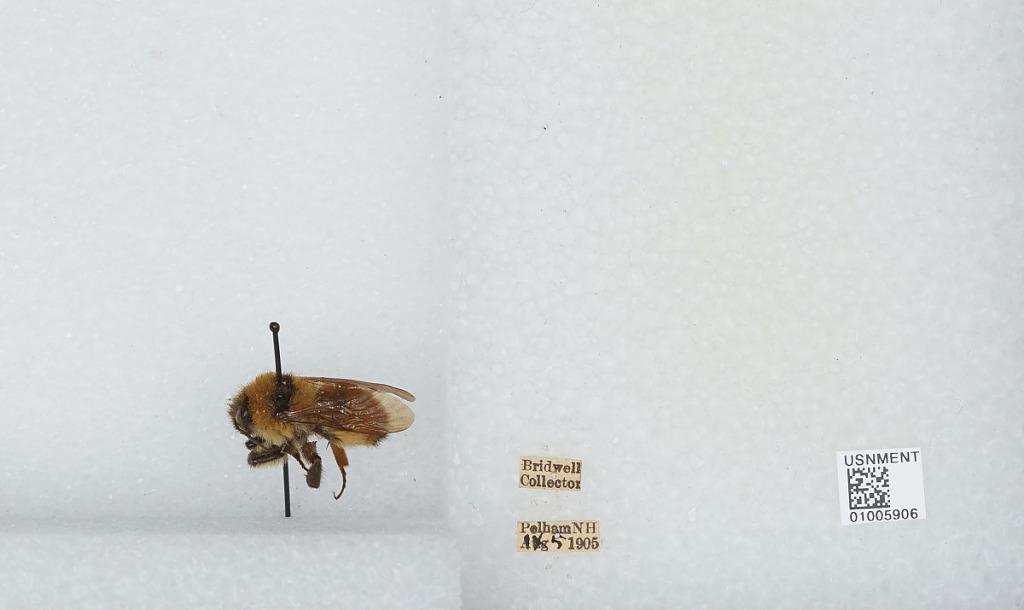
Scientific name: Bombus (Fervidobombus) fervidus fervidus (Fabricius)
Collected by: Bridwell
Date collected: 1905-8-5
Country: United States
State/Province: New Hampshire
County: Hillsborough
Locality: Pelham
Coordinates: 42.7345, -71.3245